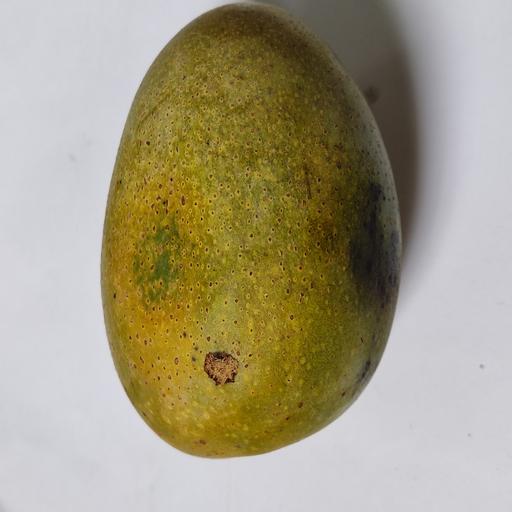
Crop type: Mango_Himsagar